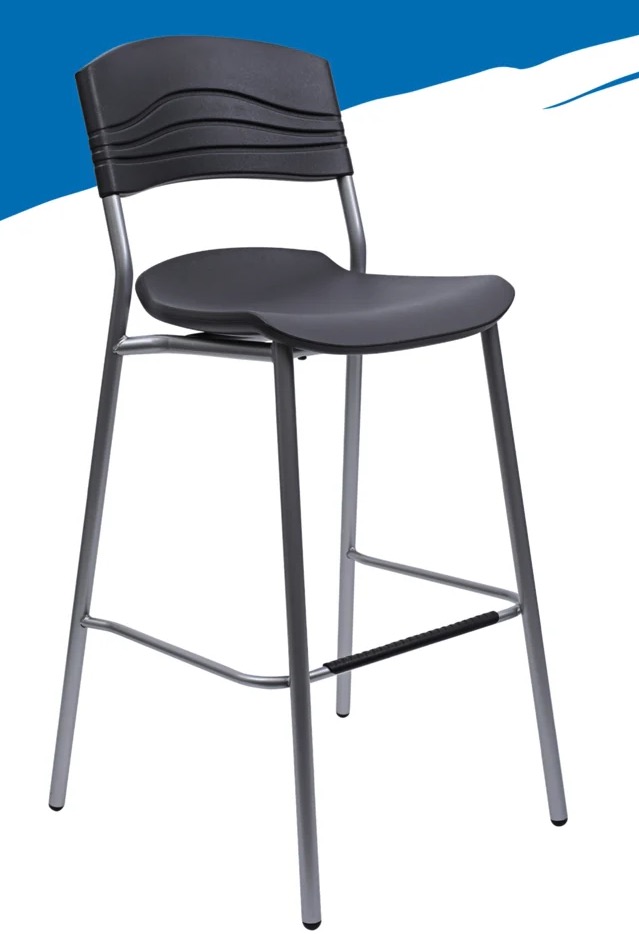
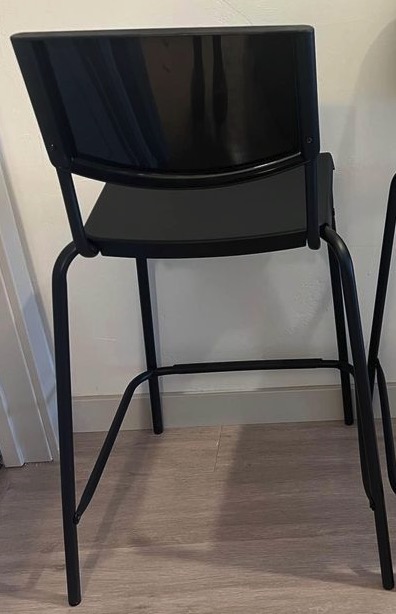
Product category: stool
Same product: no